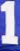
Number: 1